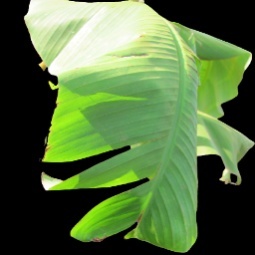
Label: Boron